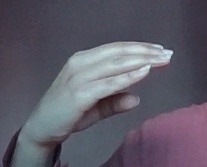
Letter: jeem